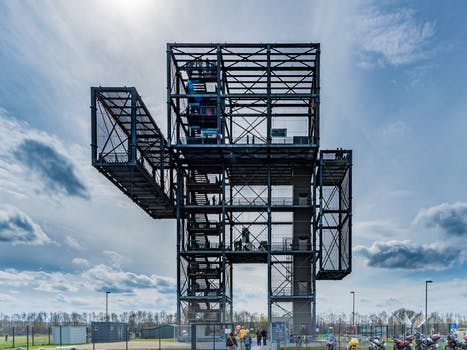
Label: No Watermark